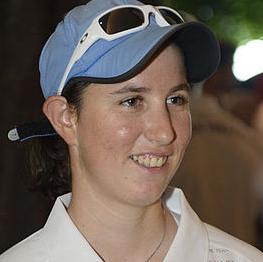
Age: 19